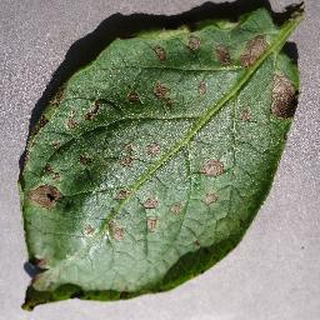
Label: potato_early_blight